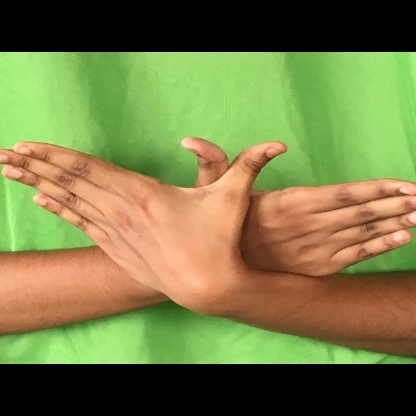
Mudra: Garuda